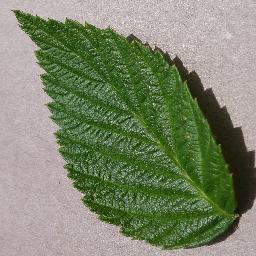
Label: Raspberry___healthy